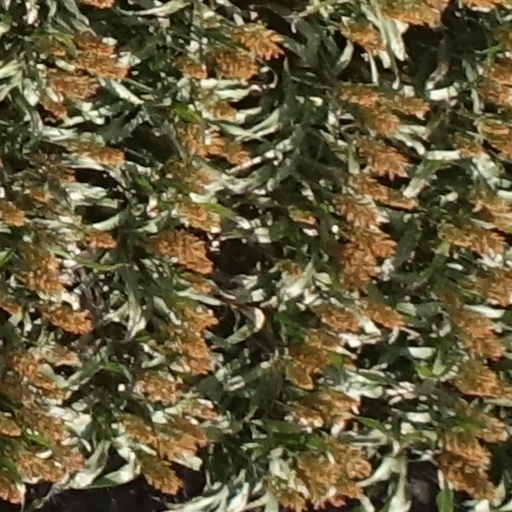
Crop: sorghum